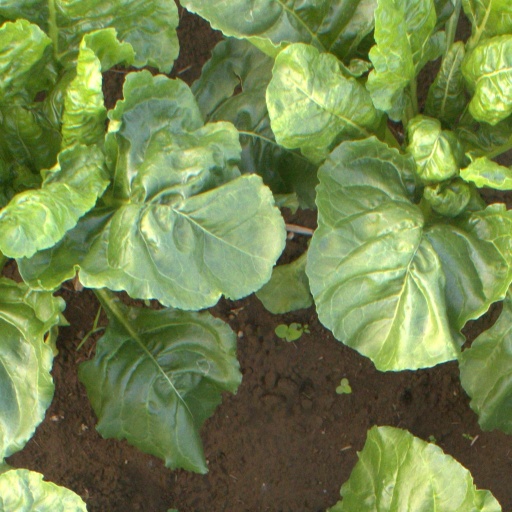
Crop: sugar beet